Audiovisual archive

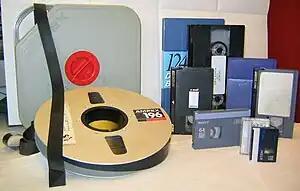
Assorted video tapes

Audio and visual assets with cultural, historical, and educational significance must be preserved and made available to the public through audiovisual archives. They are crucial for analysis, instruction, and the advancement of cultural heritage. They struggle to manage and preserve an ever-growing variety of analog and digital content, though, but there are some principles, standards and formats which make these functions easier.